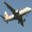
Label: airplane